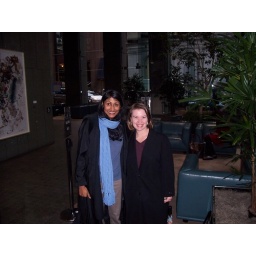
Anita and Tammy in the lobby at Feinstein's office building